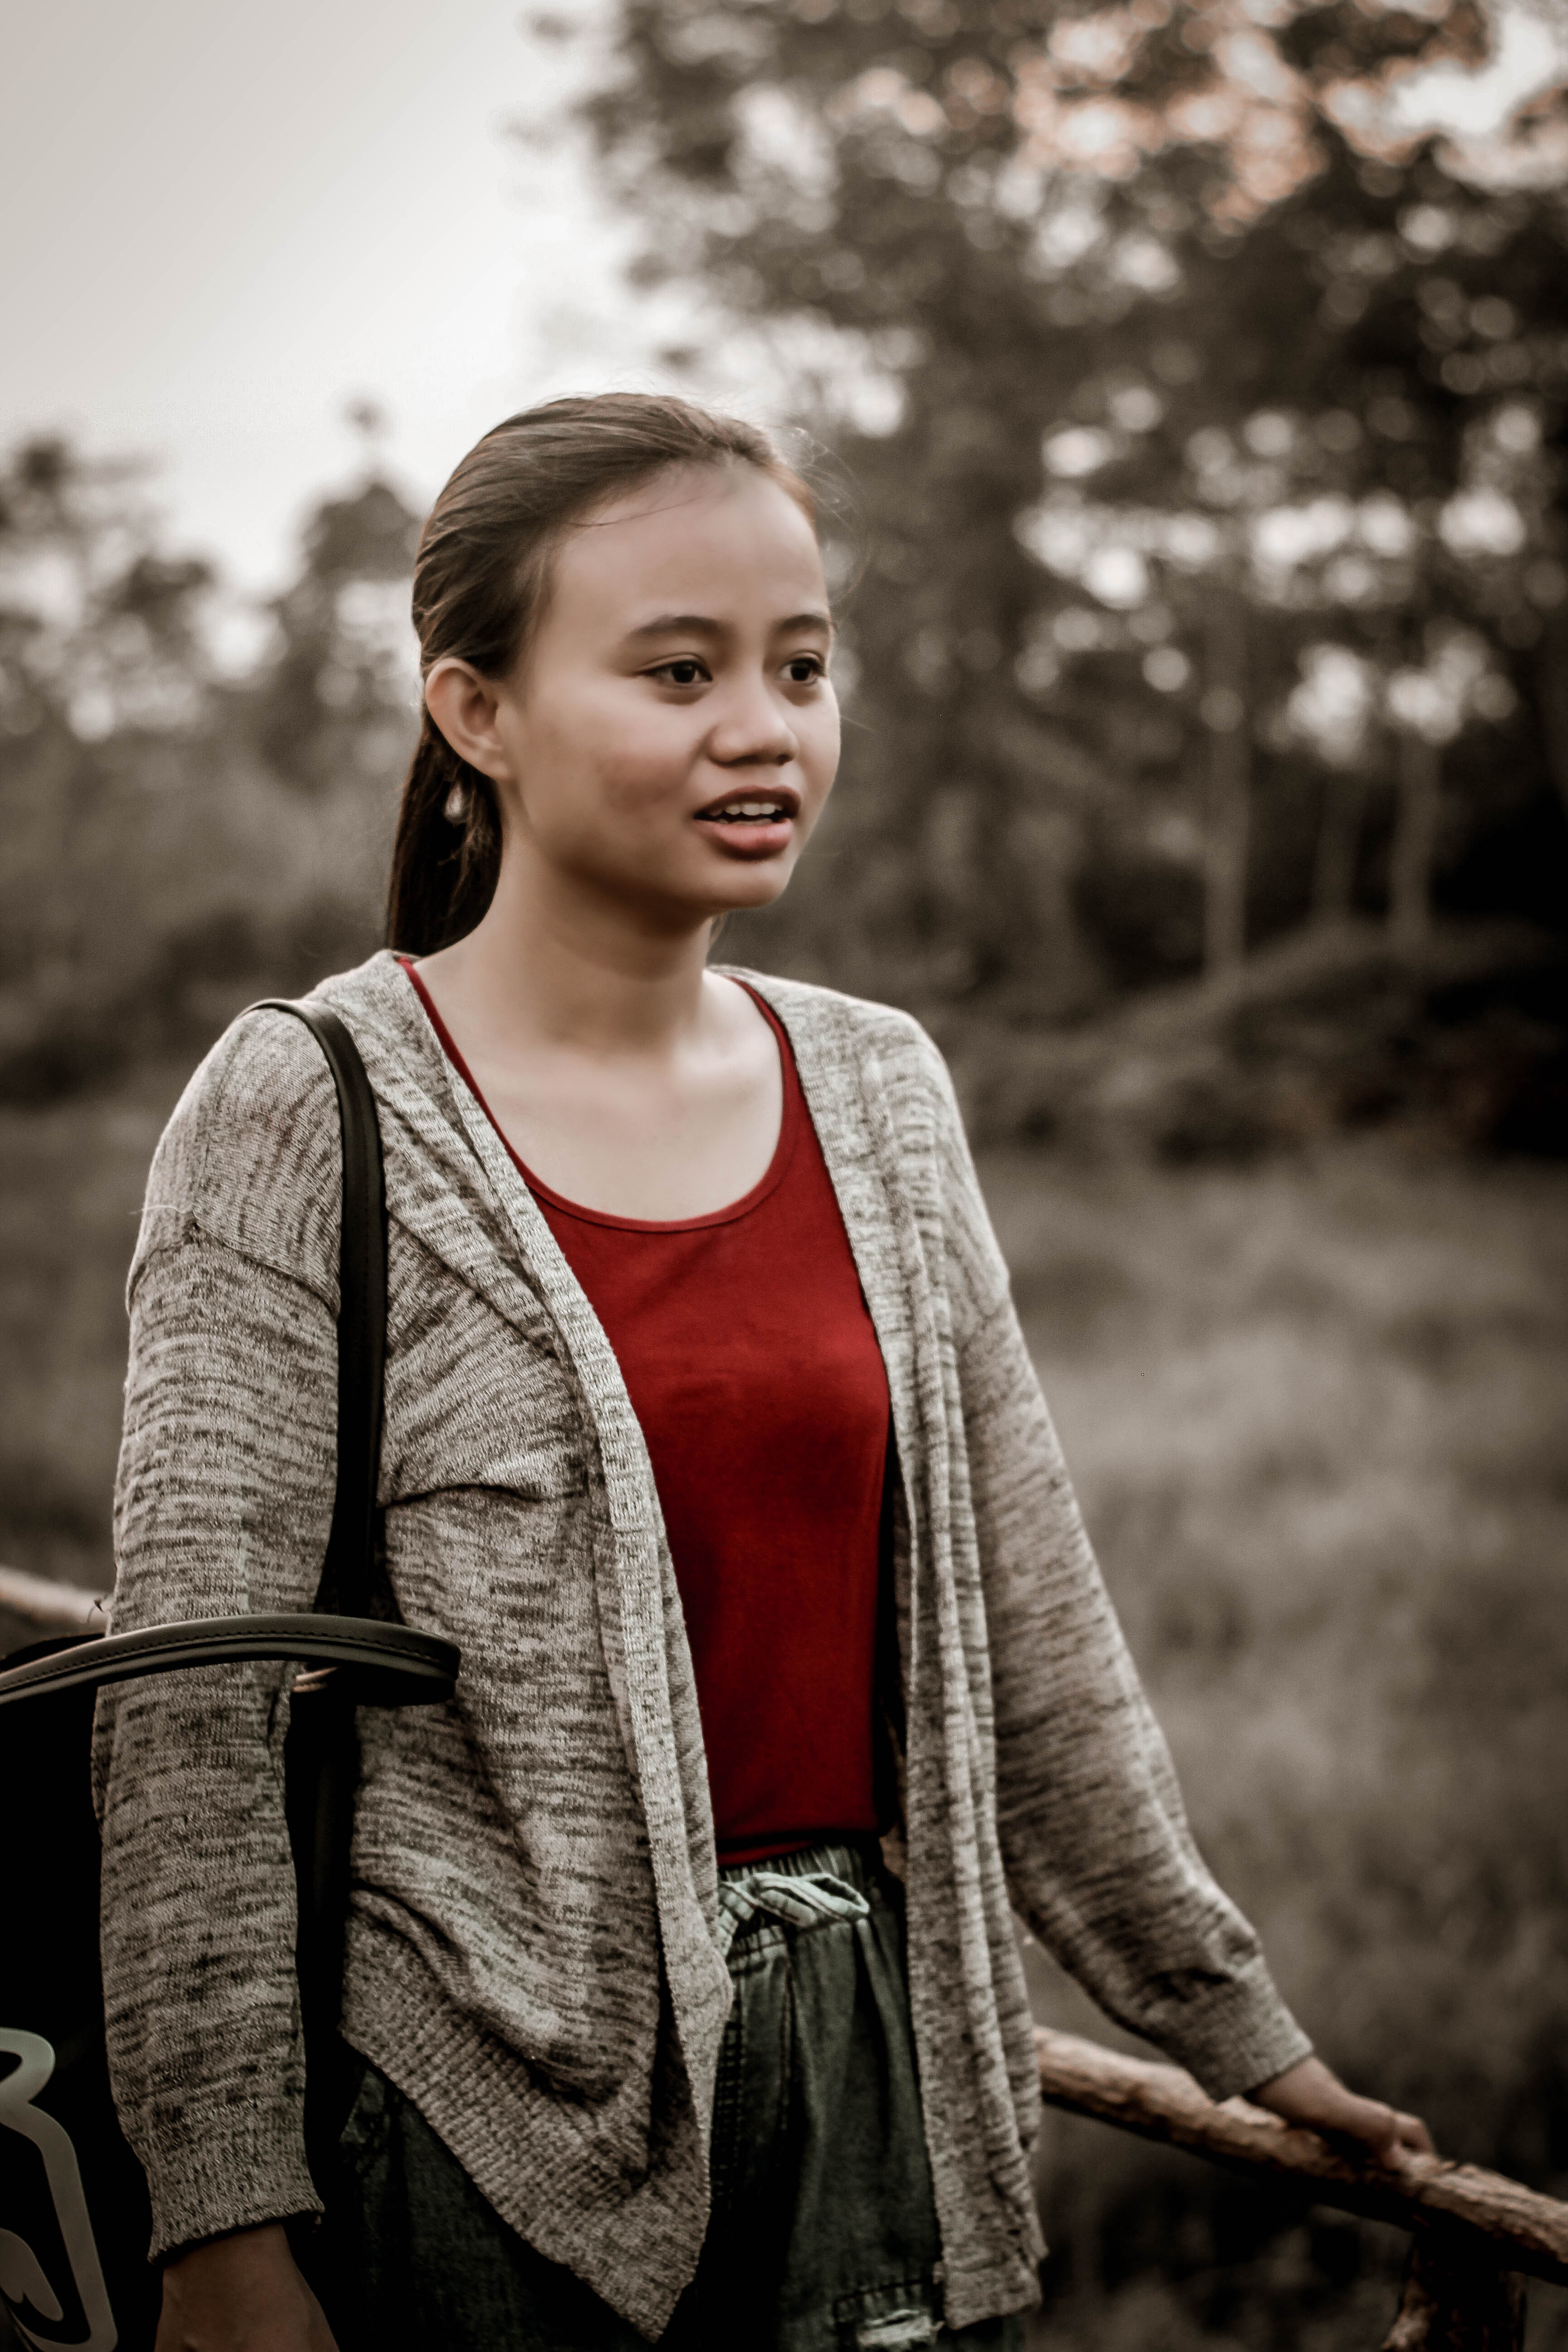
girl, pople, women, female, street, photography, photograph, people, red, beauty, standing, portrait, black and white, portrait photography, smile, photo shoot, outerwear, fashion, tree, human, monochrome photography, monochrome, flash photography, model, happy, sweater, plant, sitting, style, family